Operation Flashpoint: Dragon Rising

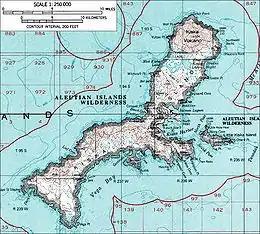
Skira is based directly on Kiska Island, Alaska.

The real-world island of Kiska (on which the in-game island of Skira is directly based) is located on the western end of the Aleutian Islands, Alaska and was involved in World War II. It was at one point liberated by US and Canadian forces after capture by Japanese forces. The developers have aimed to copy the accurately to give players a sandbox composed of natural terrain, instead of artificially designed or procedurally generated terrain.